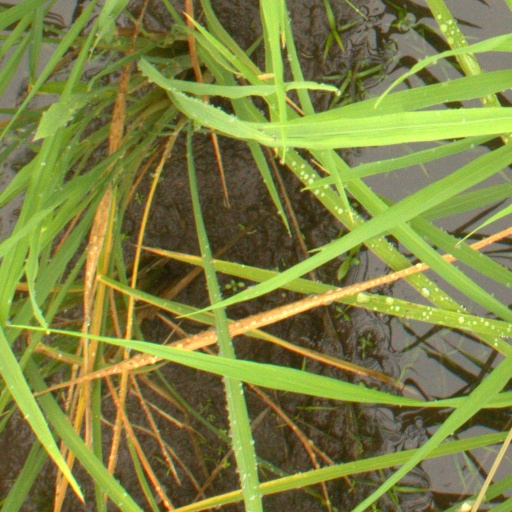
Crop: rice